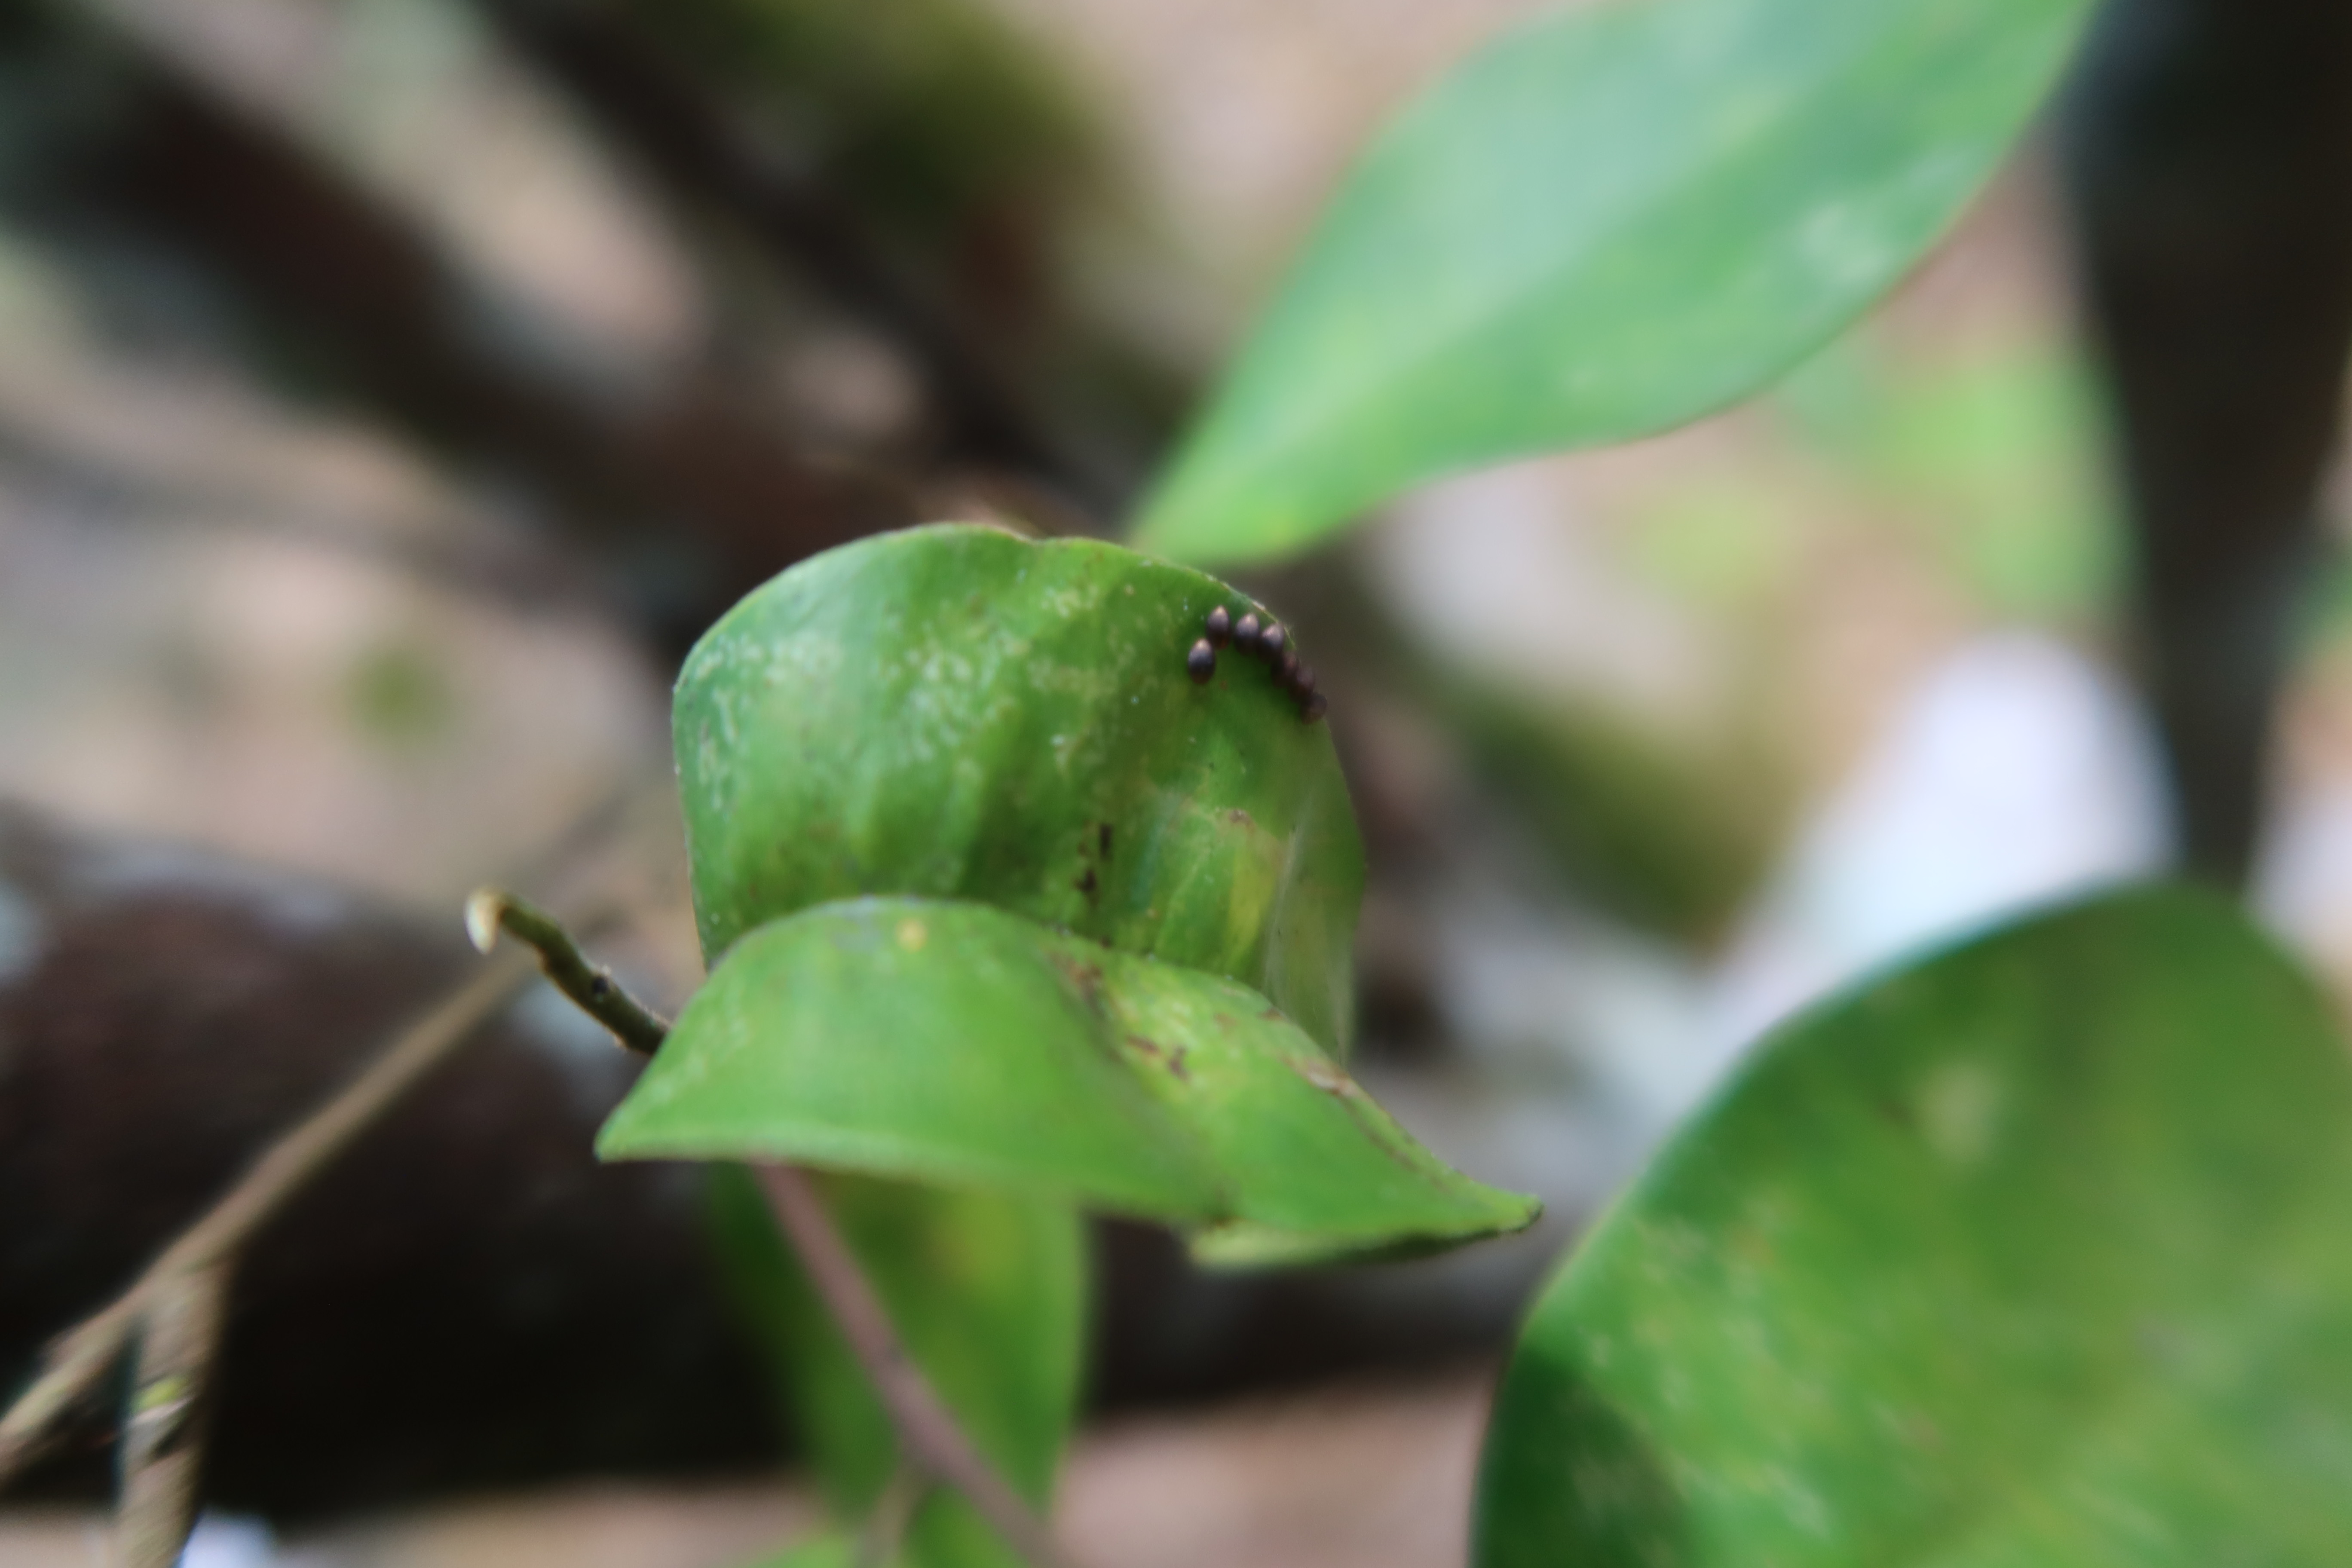
Label: Mosaic Viruses